Paroedura tanjaka

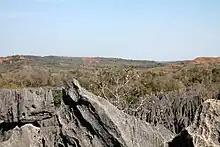
View of the karstic forest at Tsingy de Bemaraha National Park

This gecko is one of many species endemic to the island nation of Madagascar, and is currently known only from Tsingy de Bemaraha and Tsingy de Namoroka in the west-central region of the country. It has only been found at elevations of 100 to 500 m in areas representing deciduous dry forests with limestone outcrops. The known extent of occurrence of this species is only 964 km², and while it could be more widespread, it is unlikely to have an extent of occurrence over 5,000 km². It is known to inhabit caves within its range during the day.